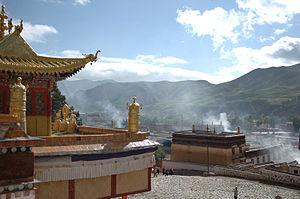
Le xian de Xiahe est un district administratif de la province du Gansu en Chine. Il est placé sous la juridiction de la préfecture autonome tibétaine de Gannan.